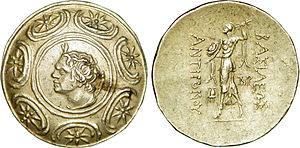
Nom de l'atelier
L'armée macédonienne est considérée comme l'une des meilleures armées civiques de l'Antiquité. Instrument de la conquête de la Grèce sous le règne de Philippe II, puis de l'Orient sous le règne d'Alexandre le Grand, elle a affronté victorieusement l'armée perse pour devenir le modèle sur lequel se sont formées les armées des royaumes antigonide, séleucide et lagide aux IIIᵉ et IIᵉ siècles av. J.-C.